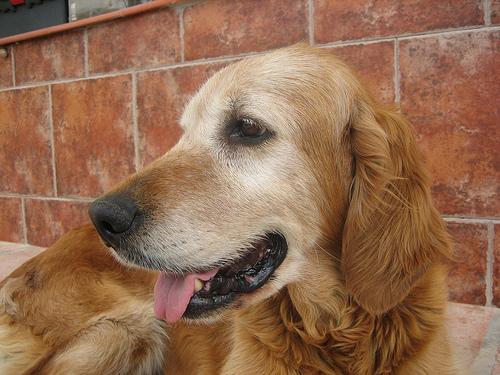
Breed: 5355-n000126-golden_retriever